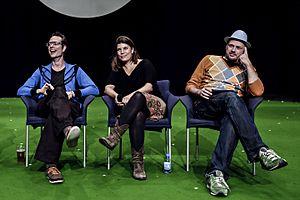
Rimini Protokoll est un collectif d'auteurs et metteurs en scène créé par Helgard Haug, Stefan Kaegi et Daniel Wetzel en 2000 et basé à Berlin.